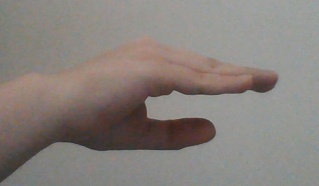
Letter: jeem